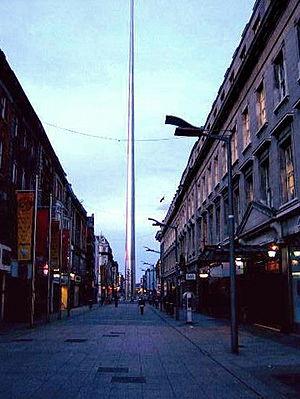
L'expression Tigre celtique désigne l'Irlande pendant la période de forte croissance économique entre les années 1990 et 2001-2002. À proprement parler, le terme est employé pour qualifier à la fois la période et le pays durant ce laps de temps. L'expression Tigre celtique a été employée pour la première fois par l'économiste et producteur David McWilliams, bien que celui-ci le conteste. La première mention écrite de cette expression date de 1994, dans un rapport de la banque Morgan Stanley de Kevin Gardiner.